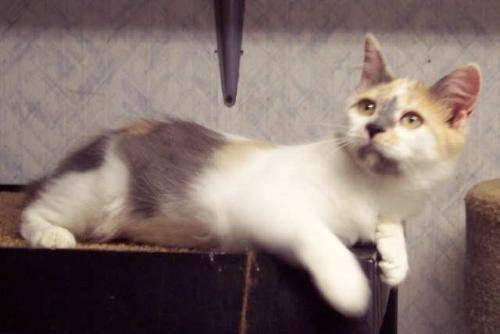
cat